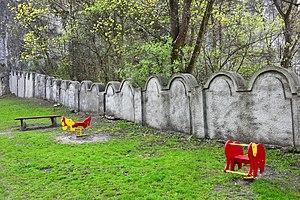
Le ghetto juif de Cracovie en Pologne était l'un des cinq principaux ghettos créés par le Troisième Reich dans le Gouvernement général en Pologne occupée, lors de la Shoah polonaise pendant la Seconde Guerre mondiale.